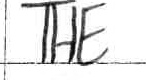
Label: the